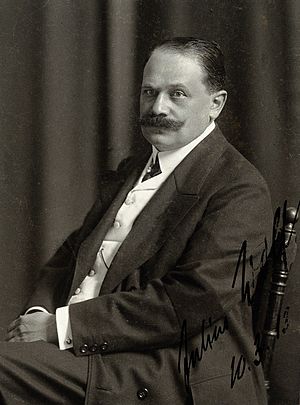
Julius Wolf
Julius Wolf var en tysk socialøkonom.